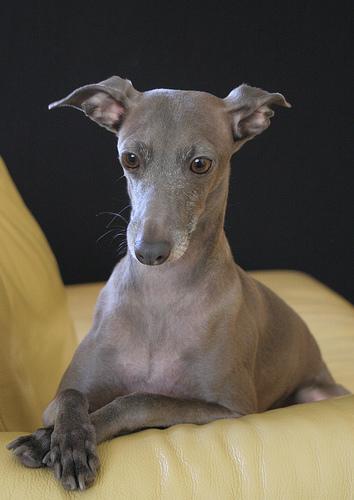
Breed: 238-n000099-Italian_greyhound